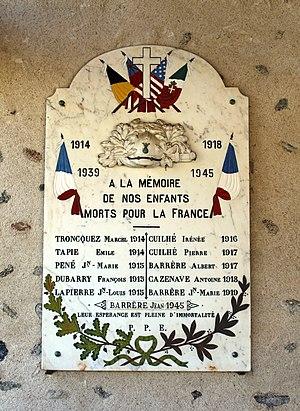
Monument aux morts de Hiis (Hautes-Pyrénées)
Hiis est une commune française située dans le département des Hautes-Pyrénées, en région Occitanie.